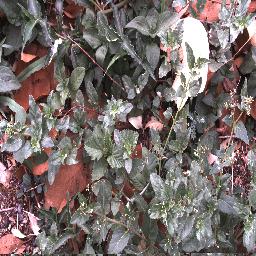
Label: negative